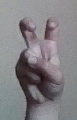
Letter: toot